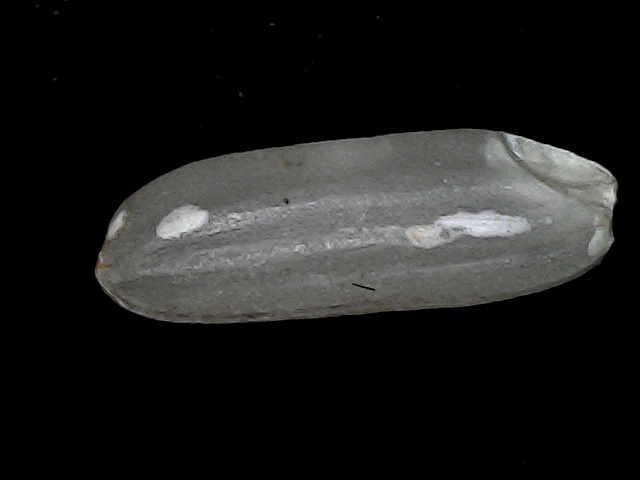
Rice variety: BD85